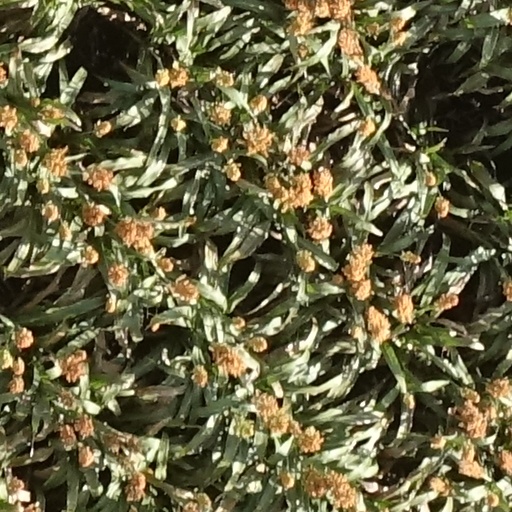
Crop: sorghum